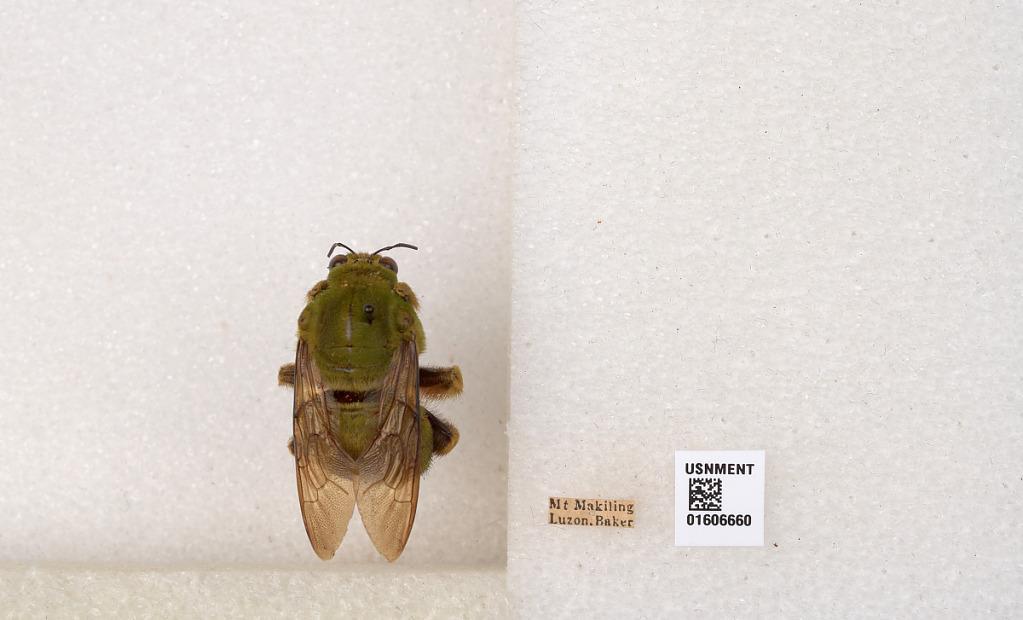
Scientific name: Xylocopa (Koptortosoma) bombiformis Smith
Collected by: Baker
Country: Philippines
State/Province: Calabarzon
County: Laguna
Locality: Mt Makiling, Luzon
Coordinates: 14.1355, 121.191